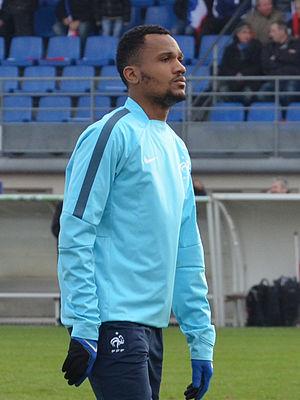
Photographie prise lors du match opposant la France à l'Angleterre pour les qualifications du championnat d'Europe de football des moins de 19 ans 2015 au stade Louis-Villemer de Saint-Lô le 31 mars 2015. Ici, Nicolas Senzemba.